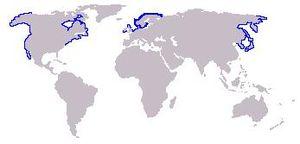
Cette liste commentée recense la mammalofaune en Lettonie. Elle répertorie les espèces de mammifères lettons actuels et celles qui ont été récemment classifiées comme éteintes. Cette liste comporte 85 espèces réparties en dix ordres et 26 familles, dont une est « en danger critique d'extinction », deux sont « en danger », une est « vulnérable » et cinq sont « quasi menacées ».
Cette liste commentée recense la mammalofaune en Estonie. Elle répertorie les espèces de mammifères estoniens actuels et celles qui ont été récemment classifiées comme éteintes. Cette liste comporte 84 espèces réparties en dix ordres et 25 familles, dont une est « en danger critique d'extinction », un autre est « en danger », deux sont « vulnérables » et cinq sont « quasi menacées ».
Cette liste commentée recense la mammalofaune en Norvège. Elle répertorie les espèces de mammifères norvégiens actuels et celles qui ont été récemment classifiées comme éteintes. Cette liste comporte 95 espèces réparties en neuf ordres et 27 familles, dont quatre sont « en danger », quatre autres sont « vulnérables », cinq sont « quasi menacées » et cinq autres ont des « données insuffisantes » pour être classées.
Cette liste commentée recense la mammalofaune en Suède. Elle répertorie les espèces de mammifères suédois actuels et celles qui ont été récemment classifiées comme éteintes. Cette liste comporte 105 espèces réparties en dix ordres et 31 familles, dont quatre sont « en danger », trois sont « vulnérables », sept sont « quasi menacées » et six ont des « données insuffisantes » pour être classées.